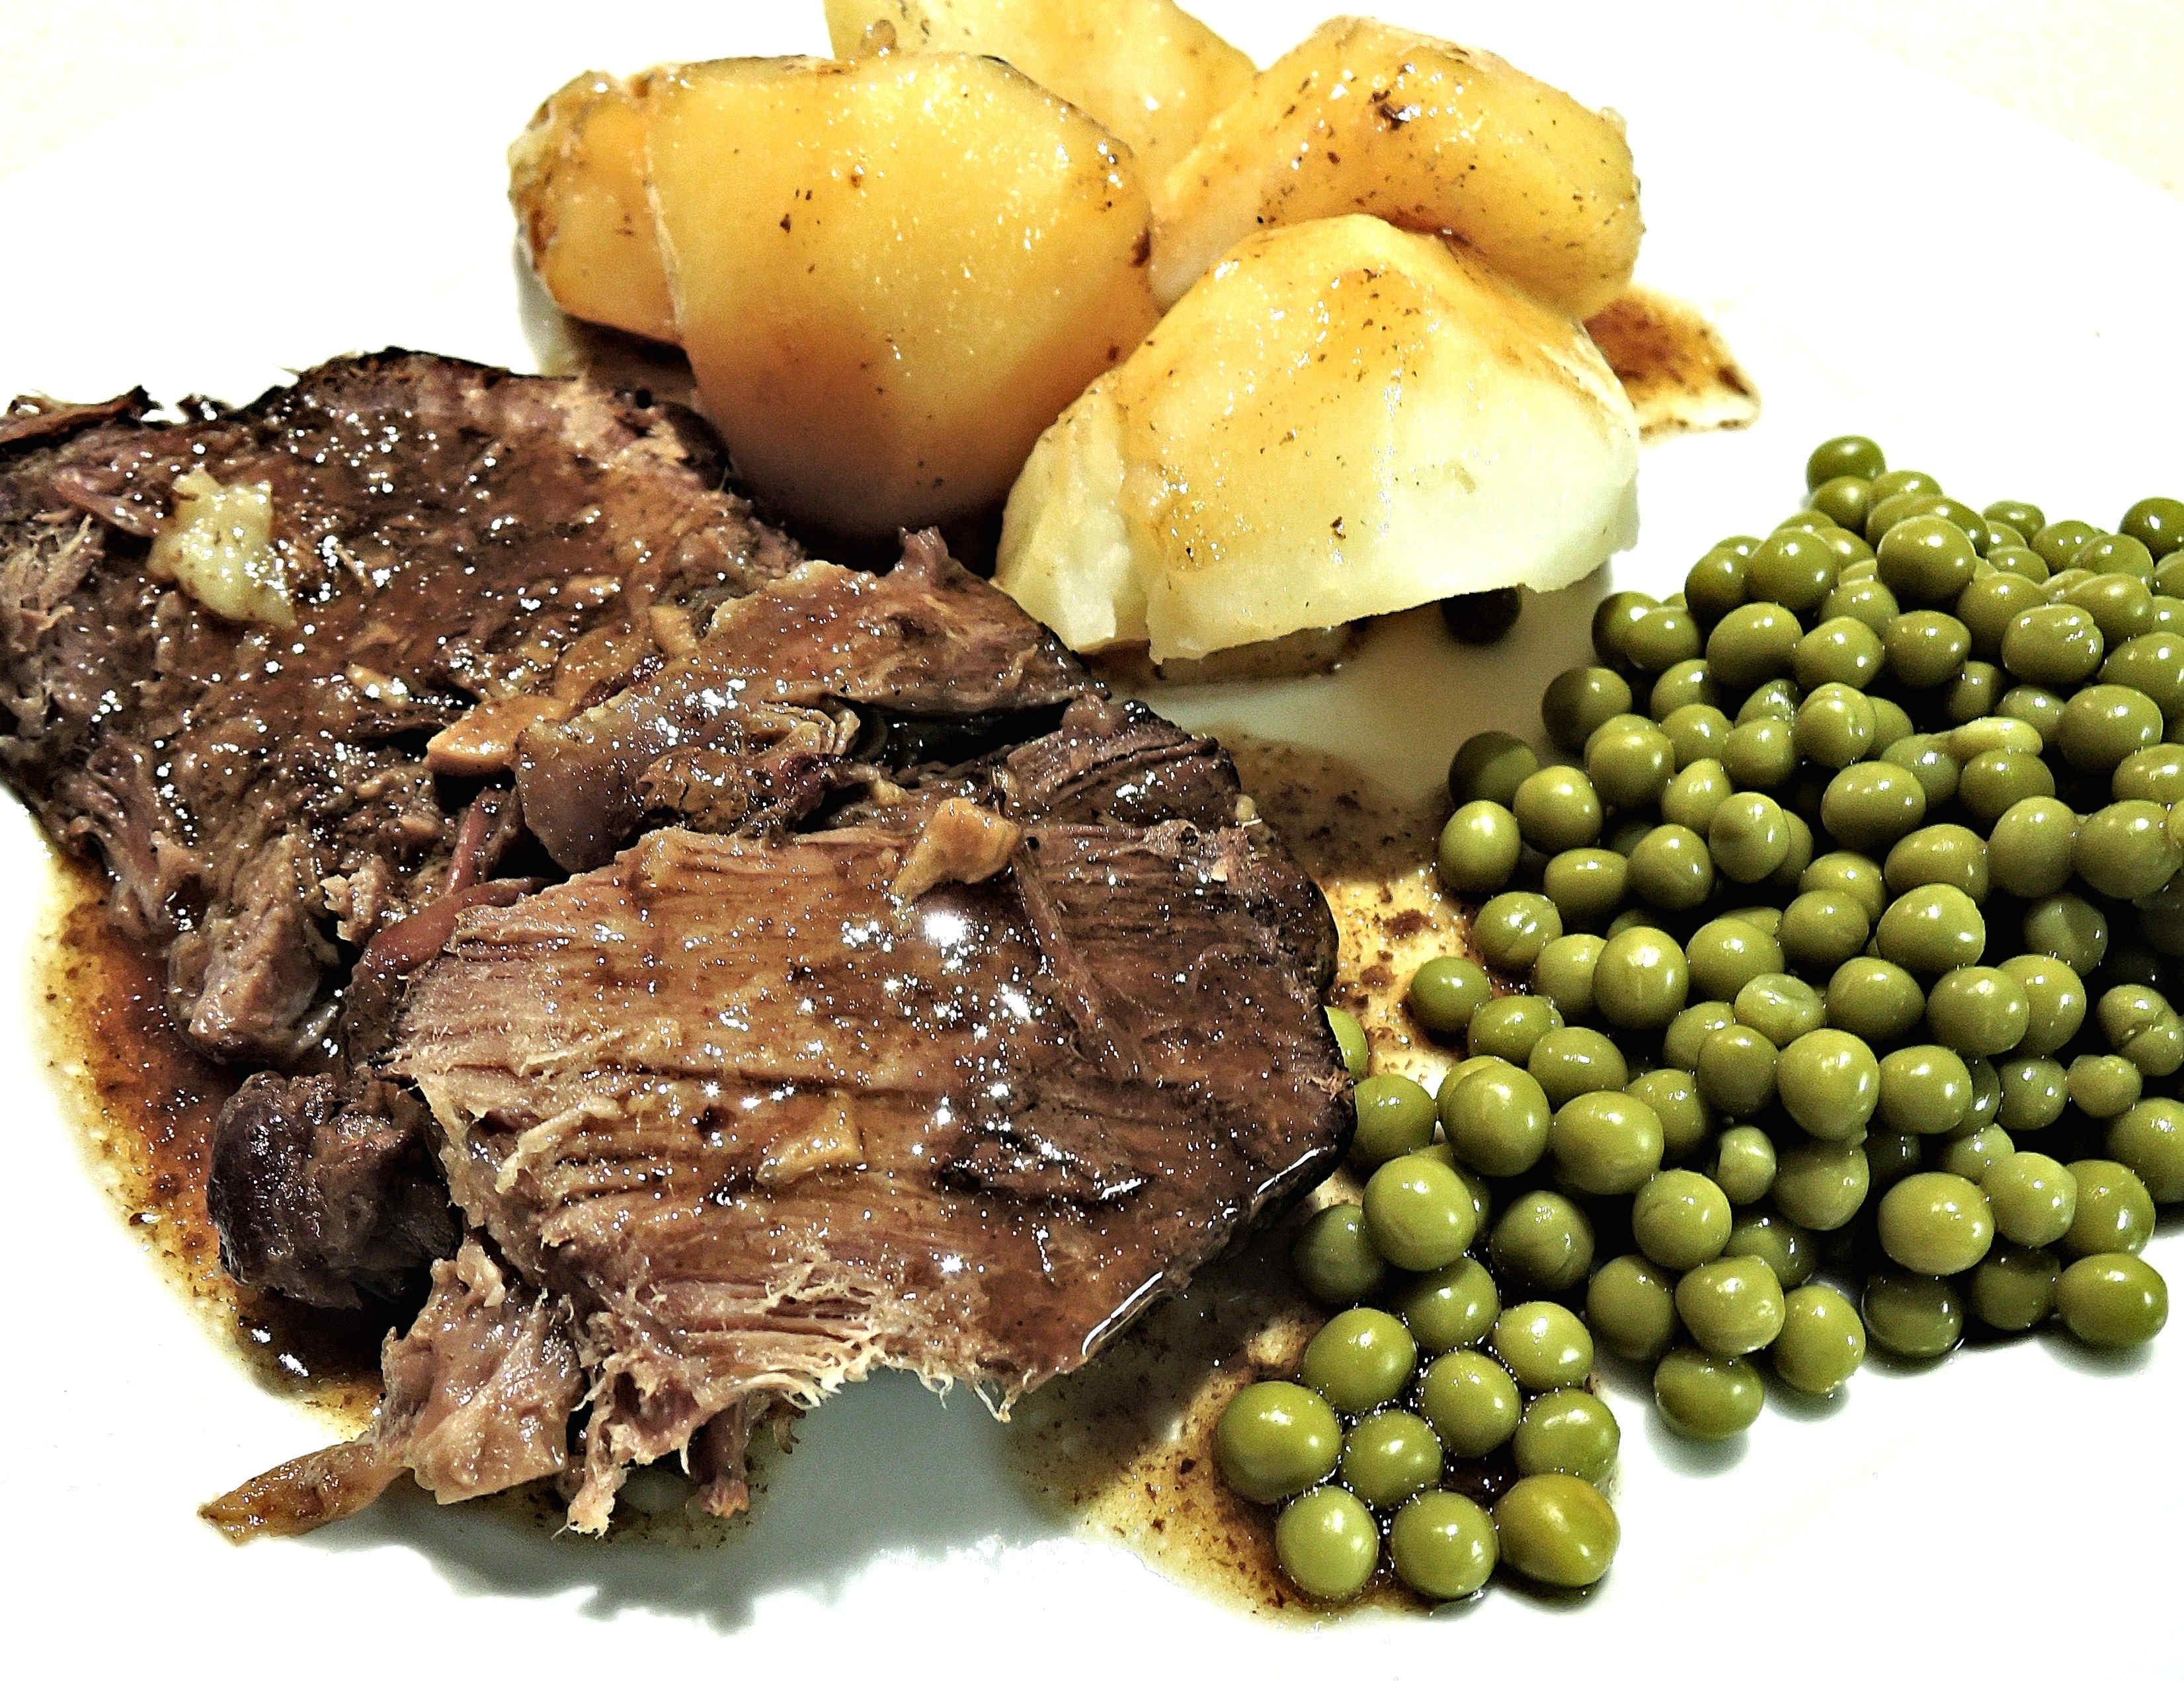
dish, food, garlic, produce, vegetable, red wine, meat, peas, potatoes, flowering plant, roast beef, slow cooked, land plant